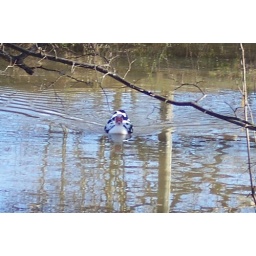
This duck followed us around the whole time we were there, even jumping in the water when we were crossing the bridge.